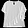
Label: Shirt